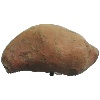
Label: potato_sweet